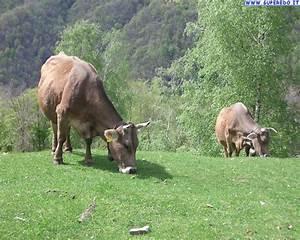
cow